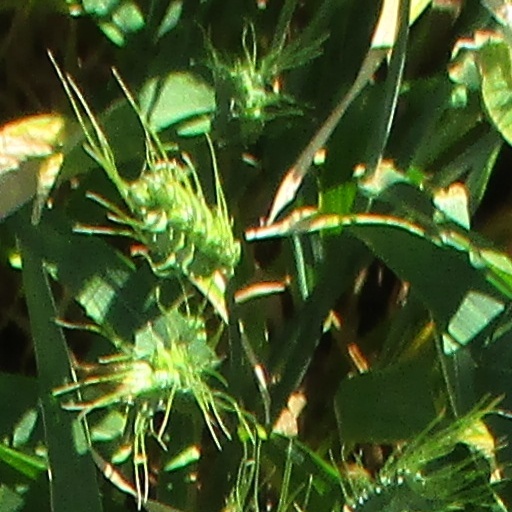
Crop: wheat